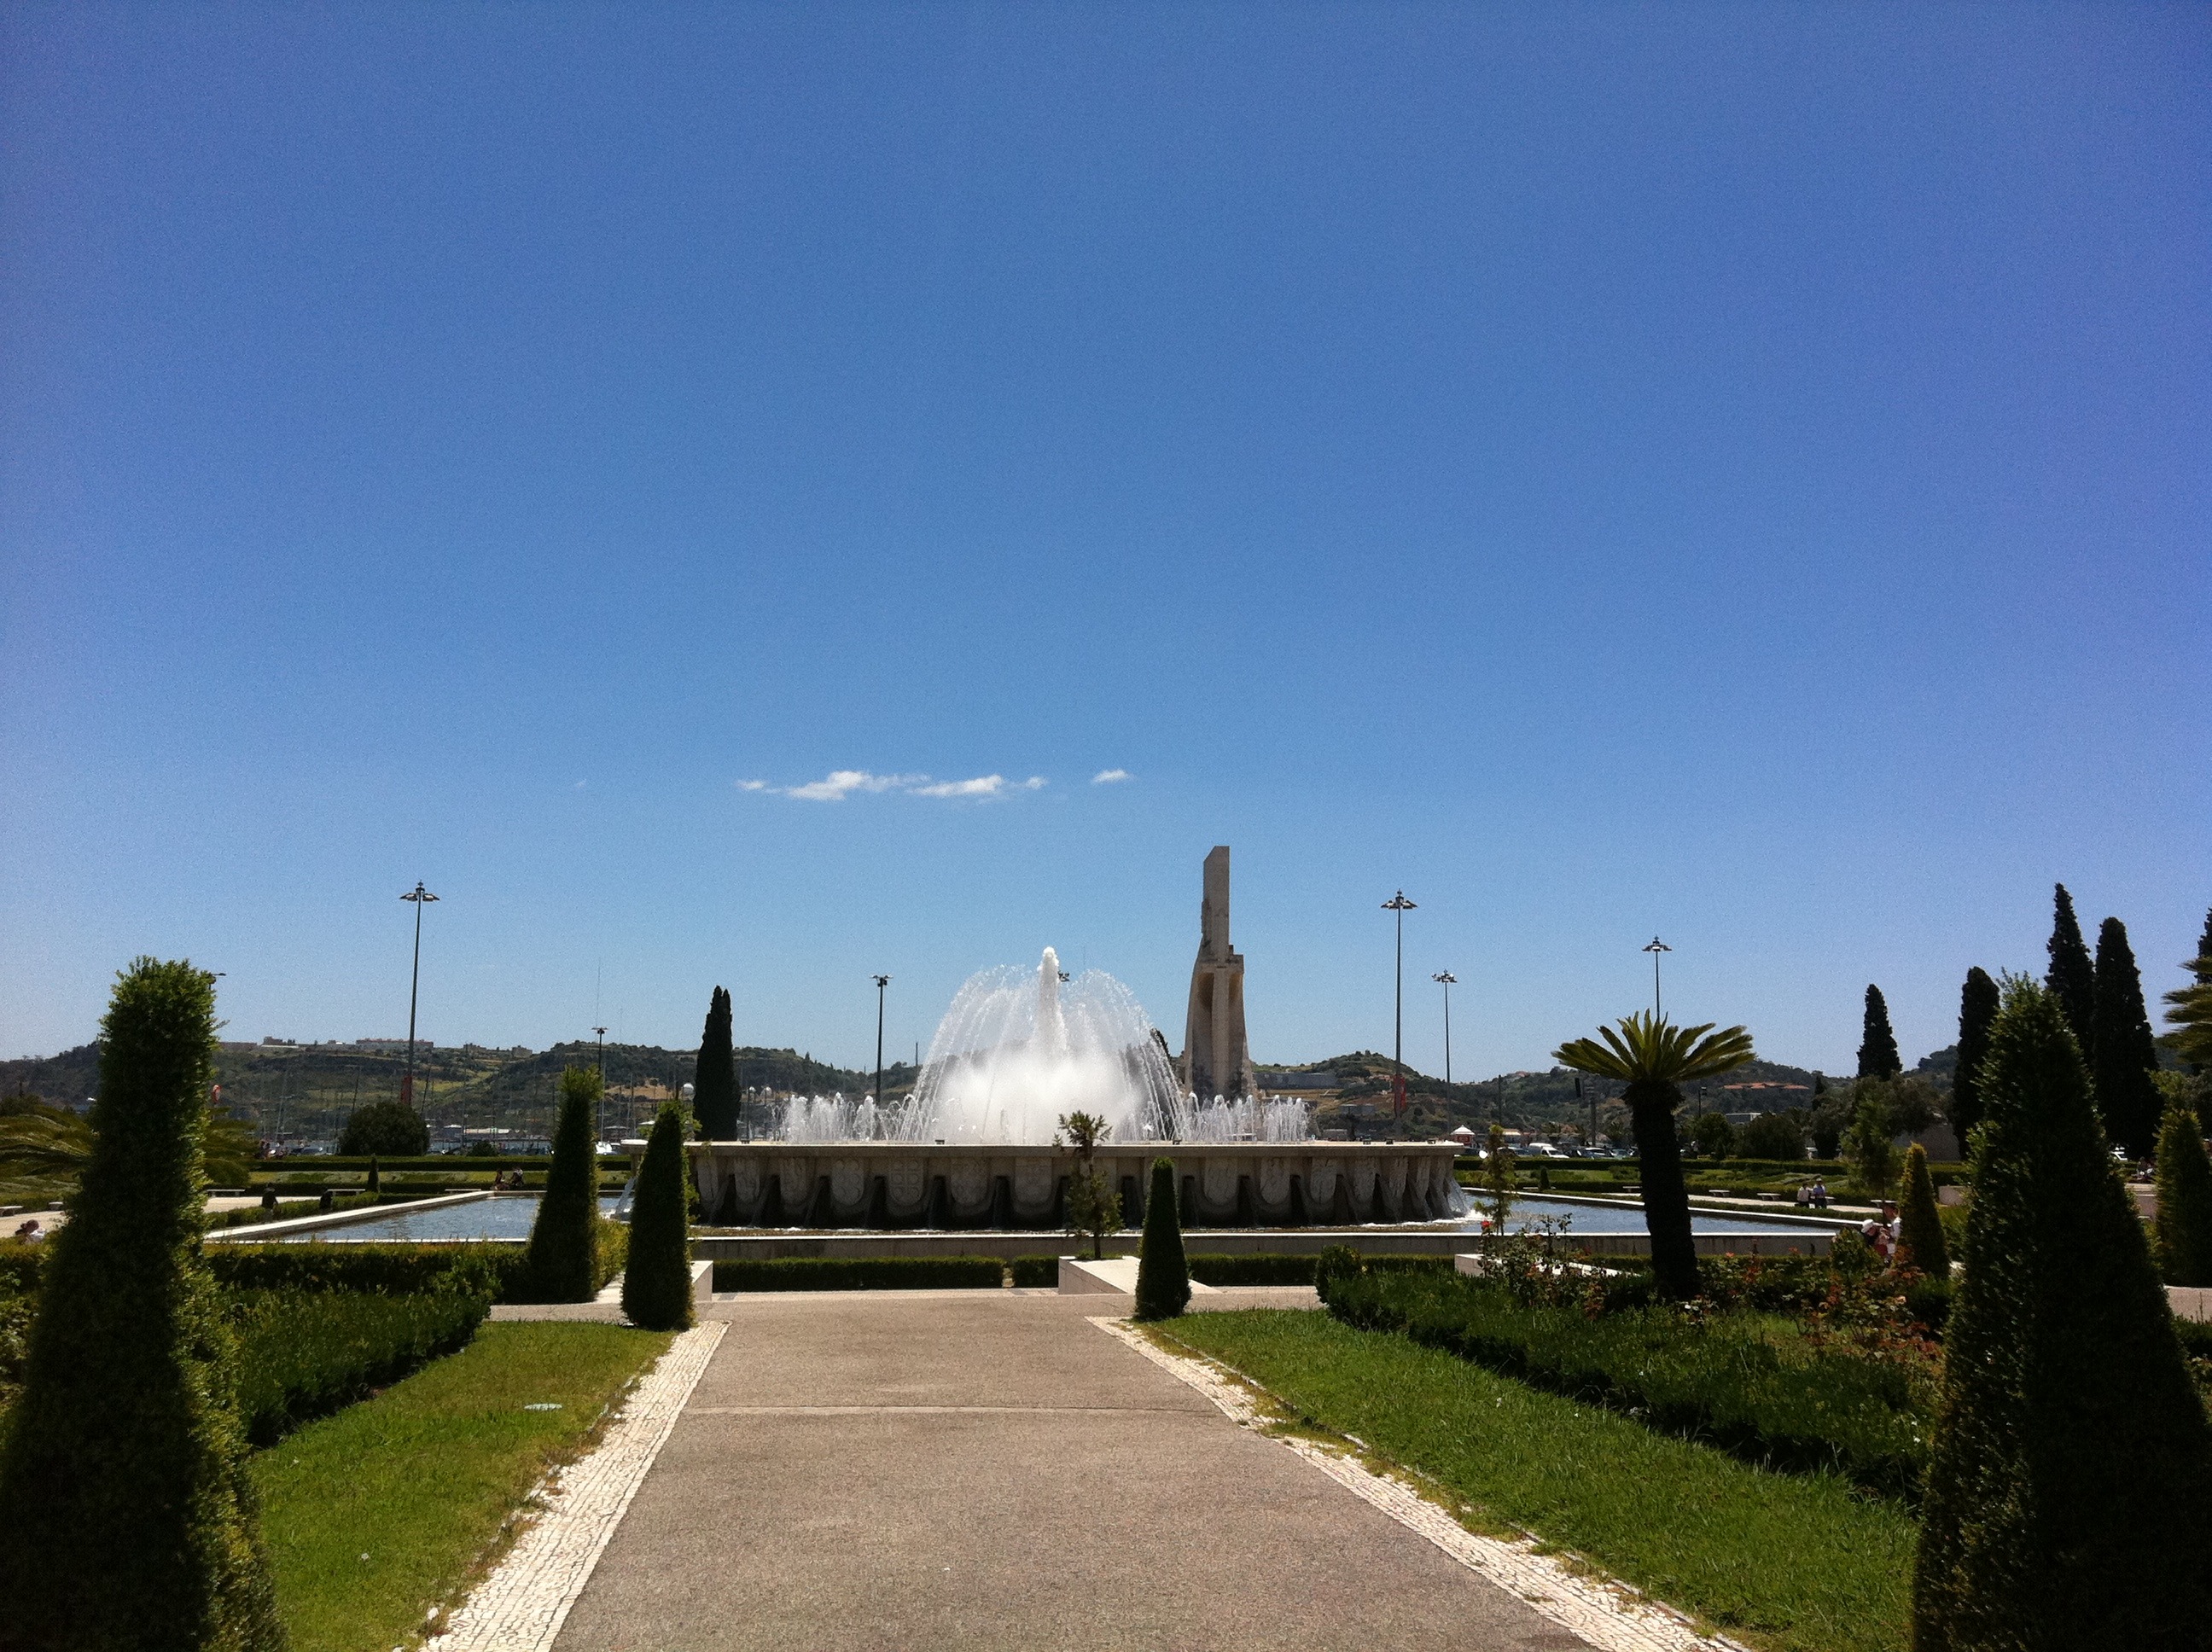
sky, garden, waterway, portugal, lisbon